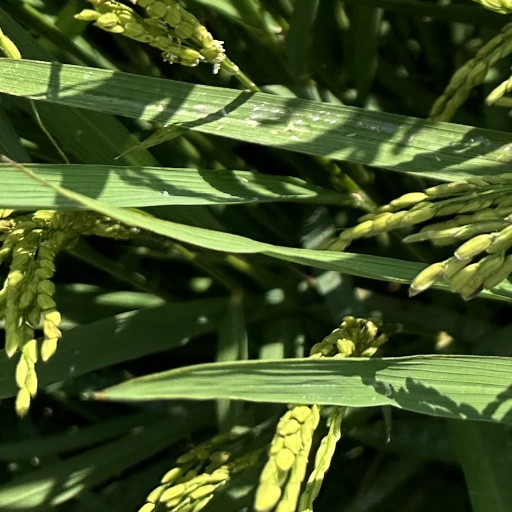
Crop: rice